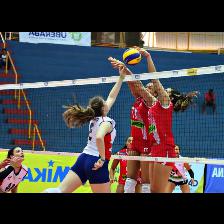
Label: Human